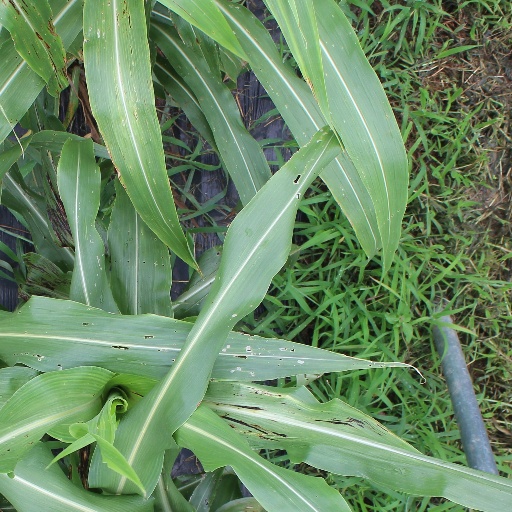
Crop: sorghum